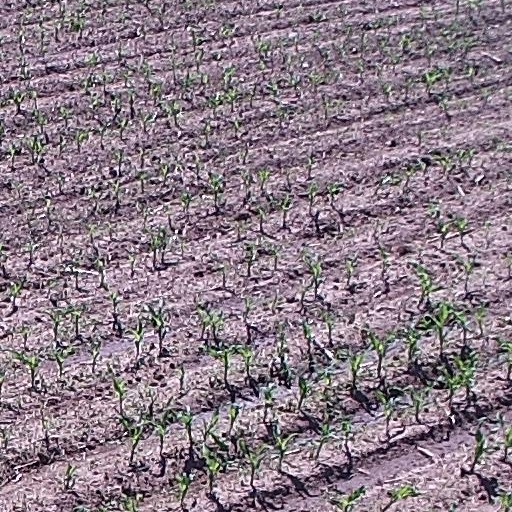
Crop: maize; corn